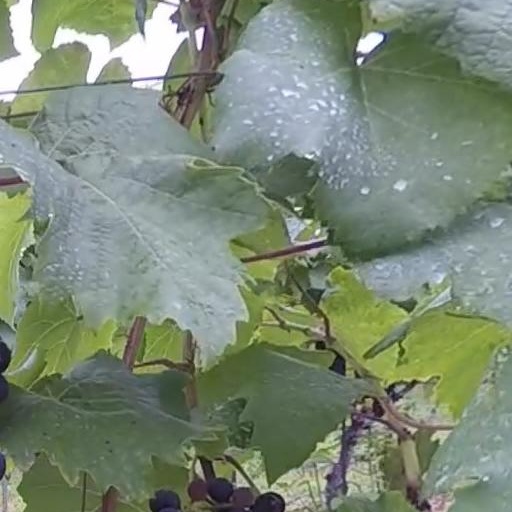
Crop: grape